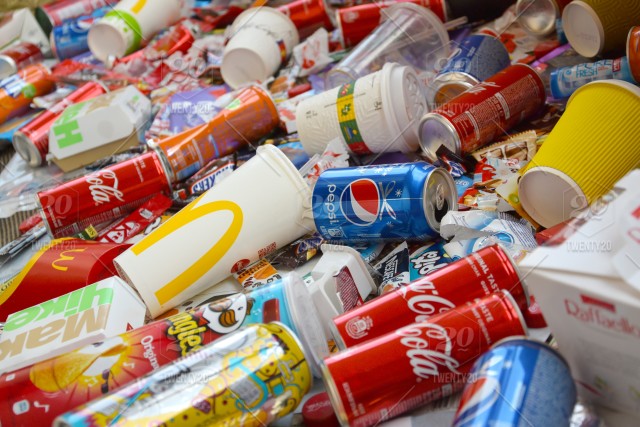
Label: metal